1920 Pittsburgh Panthers football team

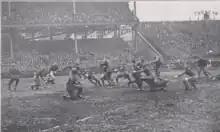
muddy field for final game

Harry Keck recapped:Outplayed by a wide margin and trailing by a score of 3 to 0 at the end of the first half, the University of Pittsburgh eleven came back in the second half at Forbes Field yesterday afternoon and defeated the best team Georgia Tech ever has sent here, the final score being 10 to 3. Twenty-two thousand persons witnessed the game and were treated to many a thrill and missed heartbeats as the close contest wore on until Pitt got the break that enabled it to turn threatening defeat into victory. This came in the third quarter, when Sacklowski, the guard, broke through and blocked a punt by Buck Flowers, the Georgia Tech captain, on the 28-yard line and Flowers had to scurry to make the recovery on the 15. A succeeding punt by Flowers went only to the middle of the field and was run back by Red Byers, subbing for Davies at left halfback, to the 24-yard line. From this point on, 'Tiny' Hewitt, the tubby fullback, carried the ball on three plays...to the nine-yard line before the end of the third quarter. On the first play of the fourth quarter, Hewitt plunged through the line again and made a first down on the one-yard line and on the next try he lugged the pigskin over. Davies kicked goal. There in a nutshell, is the story of how the game was won for Pitt.